Coimbatore

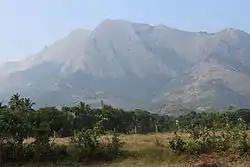
Western Ghats along the Coimbatore-Palakkad National Highway

Coimbatore lies at in south India at above sea level on the banks of the Noyyal River, in northwestern Tamil Nadu. It covers an area of . It is surrounded by the Western Ghats mountain range to the west and the north, with reserve forests of the Nilgiri Biosphere Reserve on the northern side. The Noyyal River forms the southern boundary of the city, which has an extensive tank system fed by the river and rainwater. The eight major tanks and wetland areas of Coimbatore are namely, Singanallur, Valankulam, Ukkadam Periyakulam, Selvampathy, Narasampathi, Krishnampathi, Selvachinthamani, and Kumaraswami. Multiple streams drain the waste water from the city.